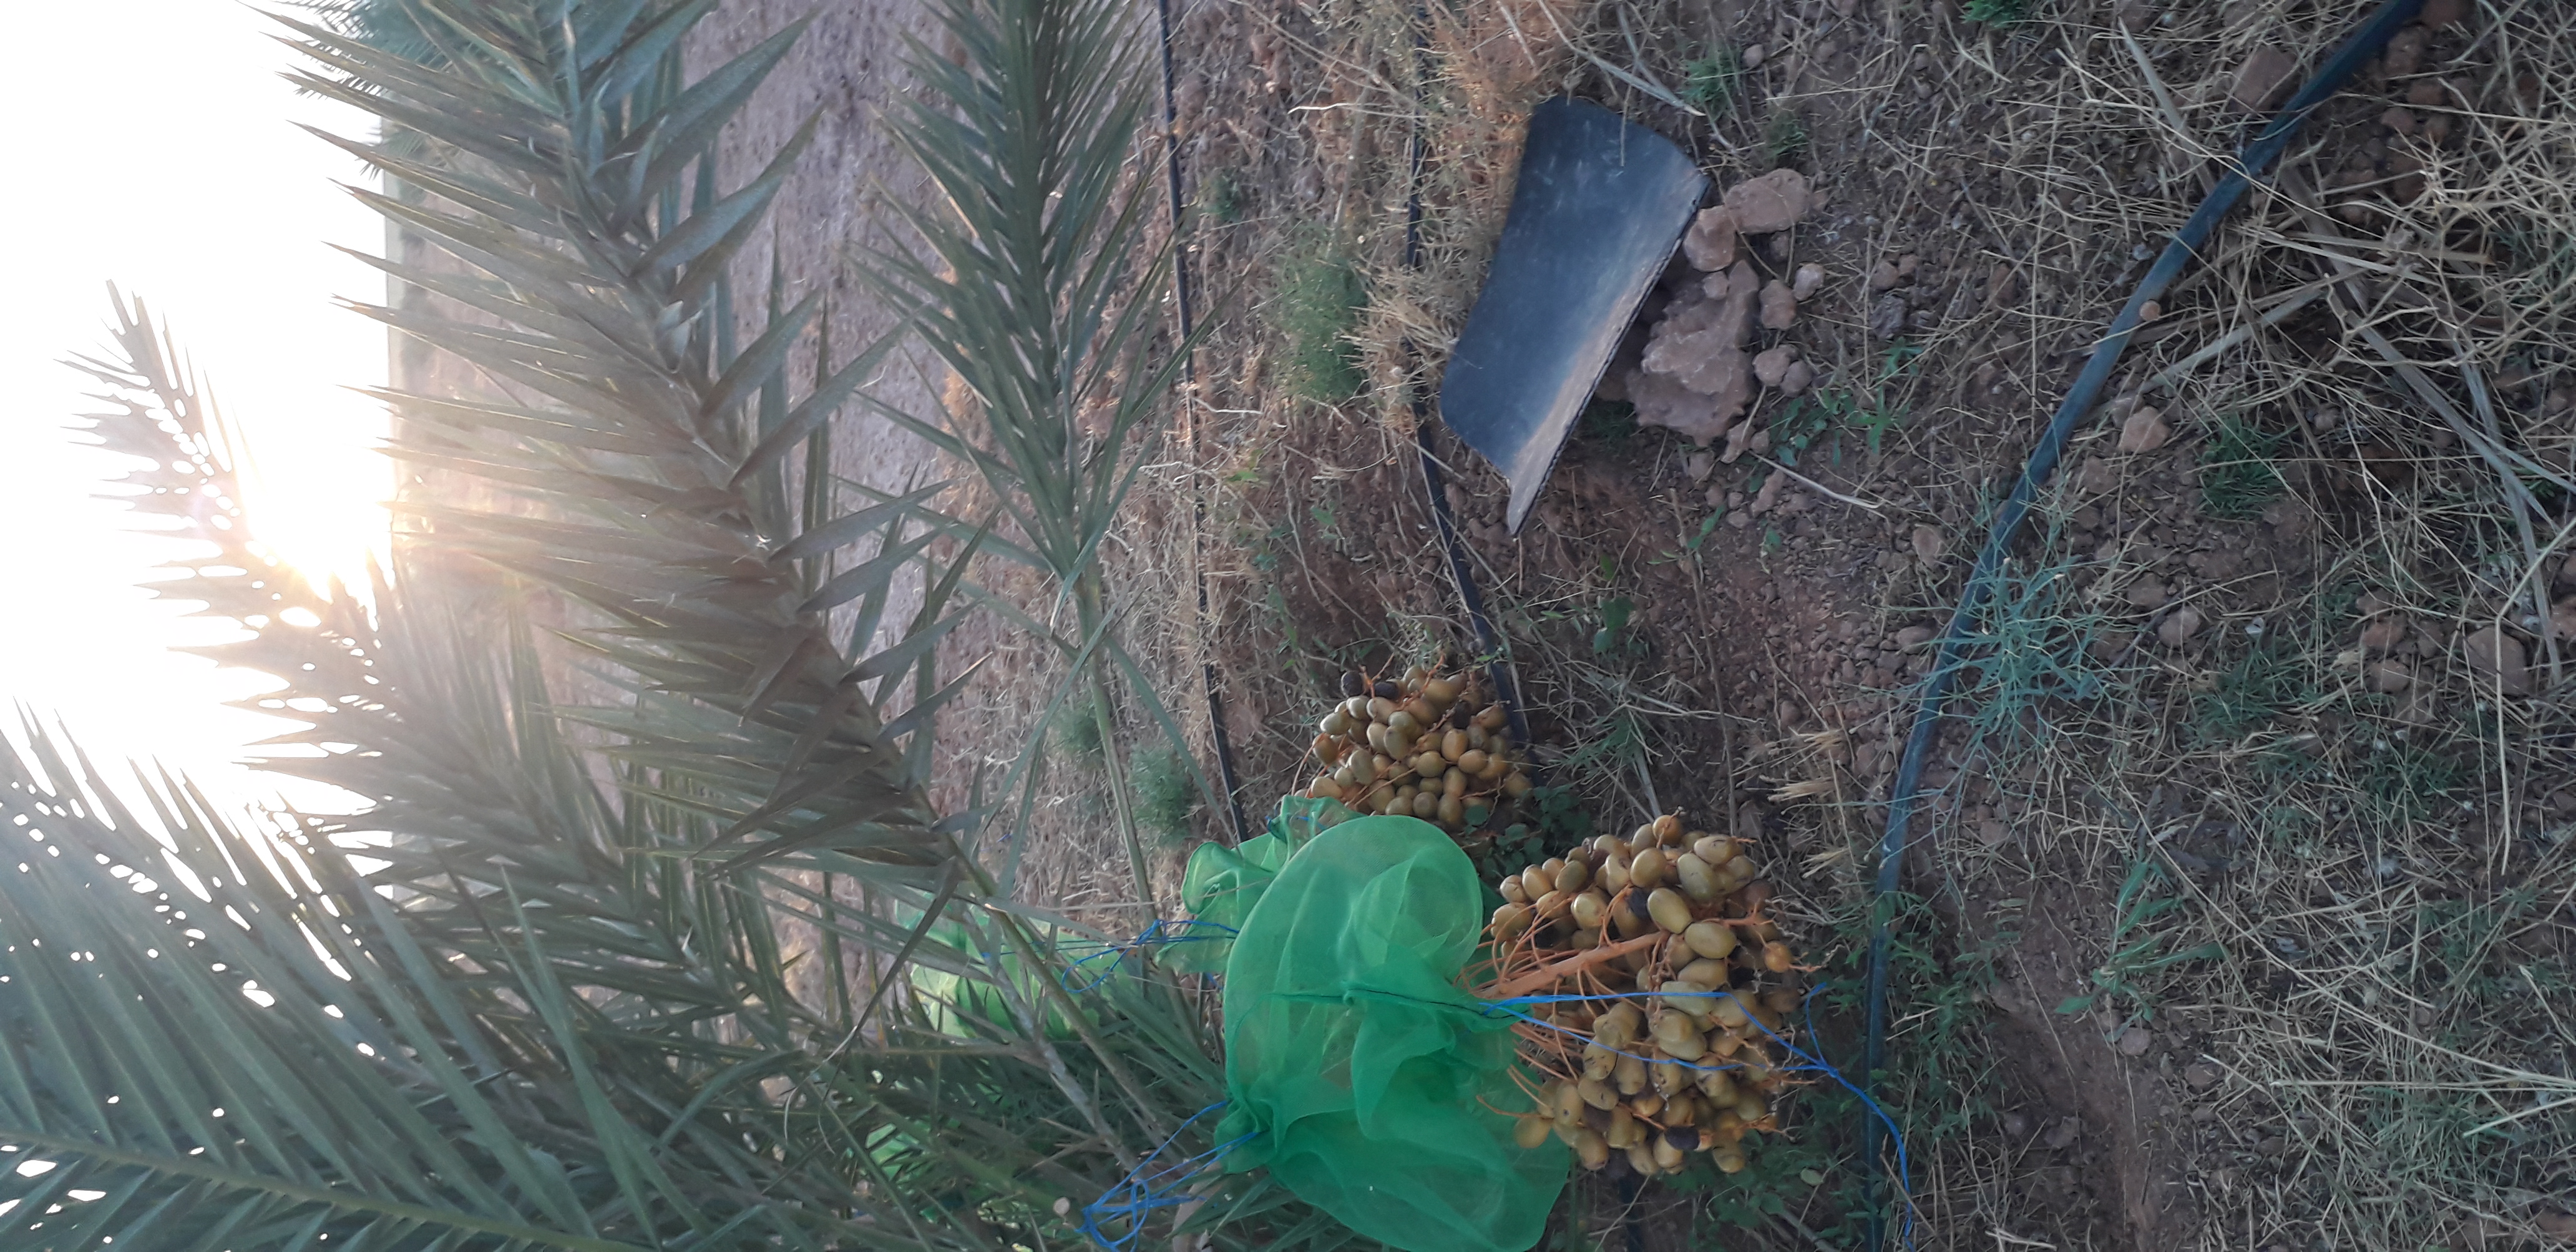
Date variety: Boufagous